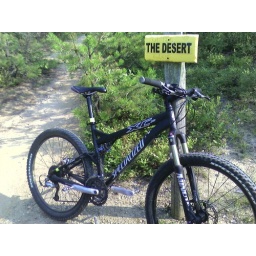
The desert section of the Rocky Point mountain bike trail in LI, NY.